Ōnohara Station

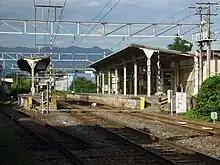
General view of the station from the east, with the severed former freight loop on the left, June 2011

The station is staffed and consists of one side platform and one island platform serving two tracks. An additional bidirectional line for freight services existed as track 3, but is now severed at both ends.